Presidency of Andrew Jackson

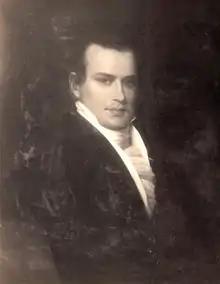
Jackson's Minister to France William C. Rives successfully negotiated payments that France owed the U.S. for damages caused by Napoleon.

Clear partisan affiliations had not formed at the start of Jackson's presidency. He had supporters in the Northwest, the Northeast, and the South, all of whom had different positions on different issues. The Nullification Crisis briefly scrambled the partisan divisions that had emerged after 1824, as many within the Jacksonian coalition opposed his threats of force, while some opposition leaders like Daniel Webster supported them. Jackson's removal of the government deposits in late 1833 ended any possibility of a Webster-Jackson alliance and helped to solidify partisan lines. Jackson's threats to use force during the Nullification Crisis and his alliance with Van Buren motivated many Southern leaders to leave the Democratic Party, while opposition to Indian removal and Jackson's actions in the Bank War spurred opposition from many in the North. Attacking the president's "executive usurpation," those opposed to Jackson coalesced into the Whig Party. The Whig label implicitly compared "King Andrew" to King George III, the British monarch during the American Revolution.